Fokker S-11

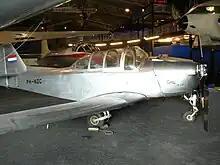
S-12 prototype in Dutch civilian markings

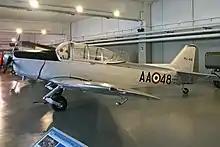
Macchi416 at the Italian Air Force Museum

Also known as 'The Fokker Four Foundation', an organization of Dutch volunteers that operate a fleet of four Fokker S-11 'Instructor' aircraft, that are able to fly and are shown to the public, at various airshows around Europe. They are based at The Aviodrome museum at Lelystad Airport, Netherlands.